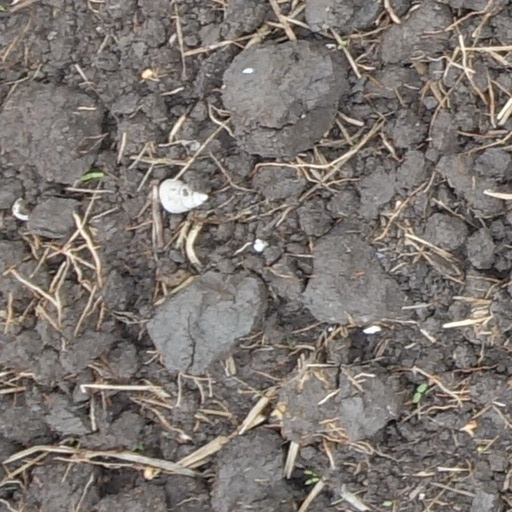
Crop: wheat